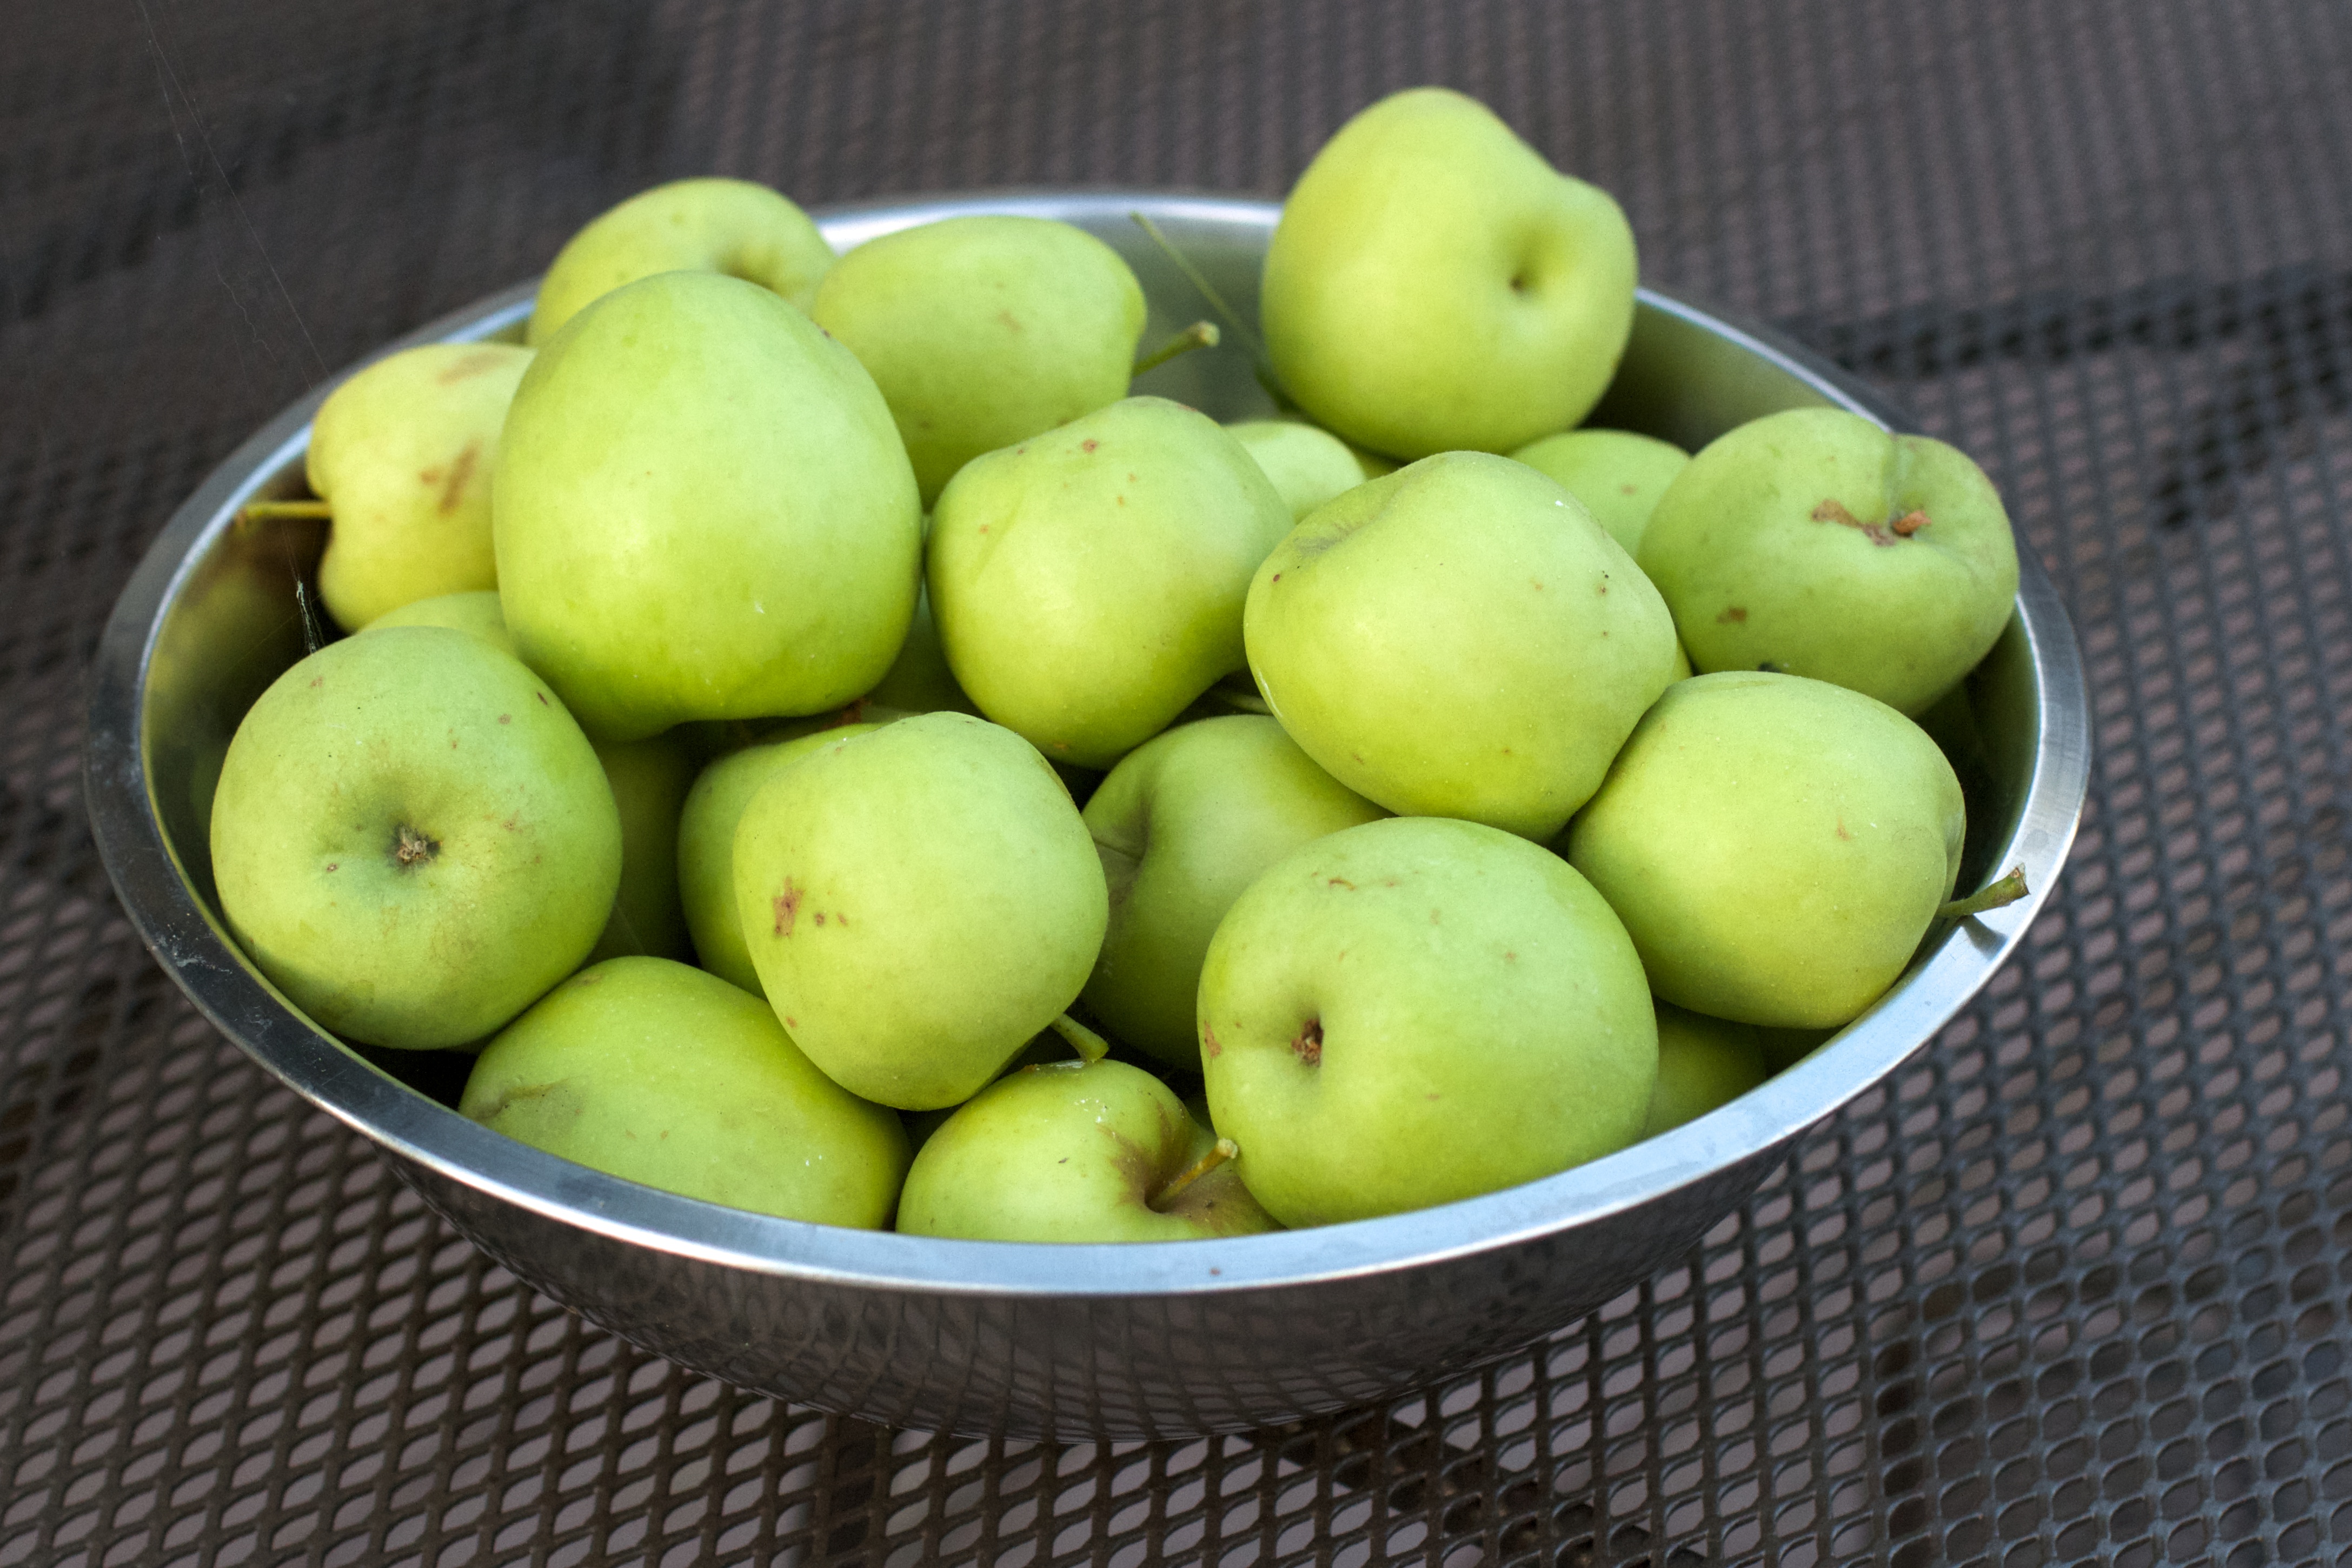
apple, plant, fruit, food, produce, flowering plant, rose family, land plant